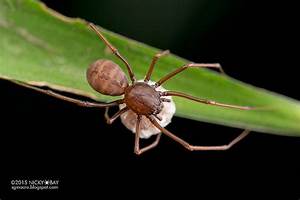
Label: spider